2016 Tour de France, Stage 12 to Stage 21

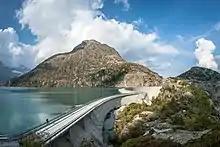
The finish line of stage 17 was at the Émosson Dam, in the Swiss Alps.

This mountainous stage departed from Bern heading south through Wattenwil to Reutigen, where the race turned west for Oberwil im Simmental and Boltigen. The race then headed south to ascend the Category 3 Côte de Saanenmöser and descended east to the plateau at Rougemont. The route then winded, ascending south through Château-d'Œx to the Category 3 Col des Mosses at . After descending south-west to the valley floor at Aigle, the race turned south to travel through Saint-Maurice to an intermediate sprint at Martigny. The riders then began to wind west for the ascent of the Category 1 Col de la Forclaz to , with a partial descent through Trient to Finhaut. The final ascent was the "Hors catégorie" climb to for the finish line at the Émosson Dam.